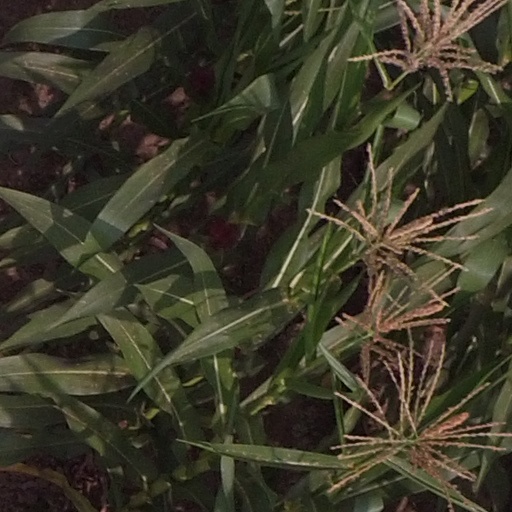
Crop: maize; corn